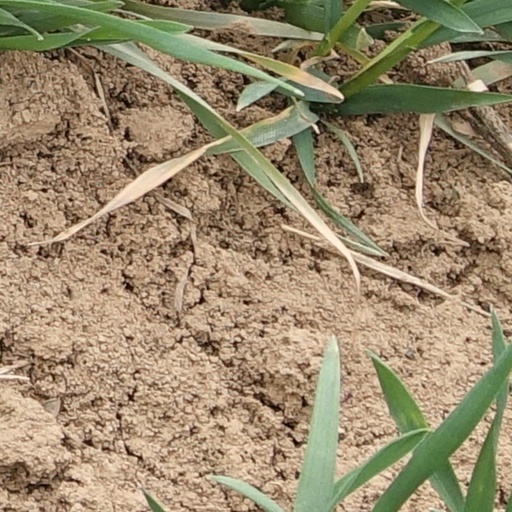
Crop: wheat